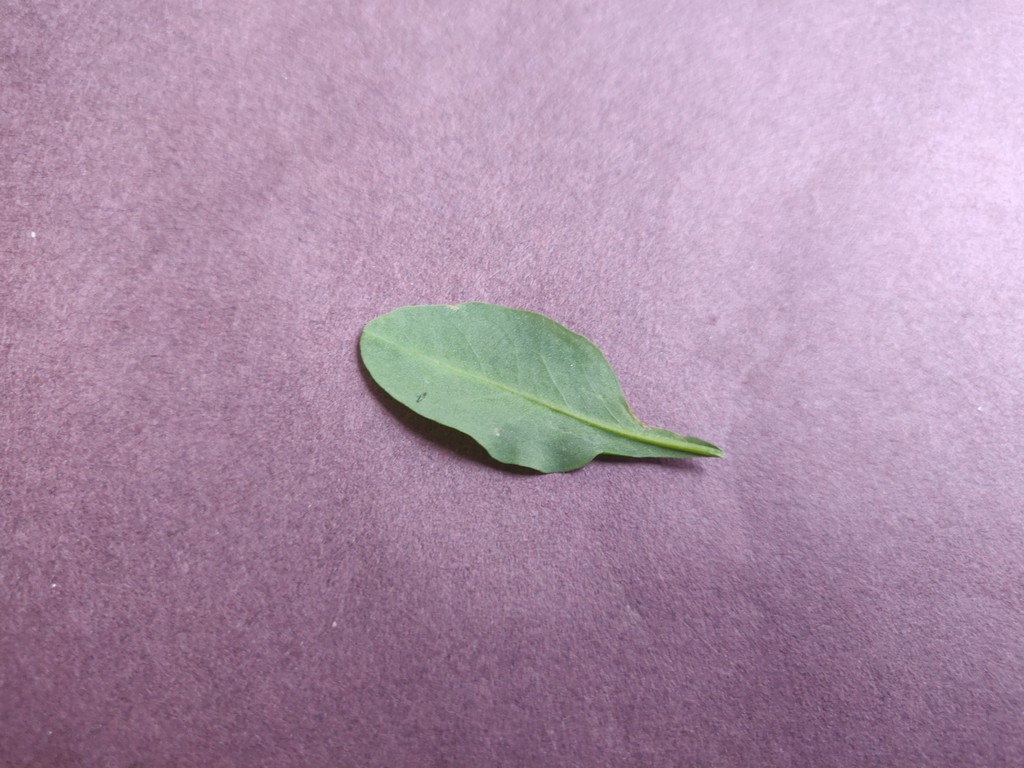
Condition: Healthy
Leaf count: single
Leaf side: back